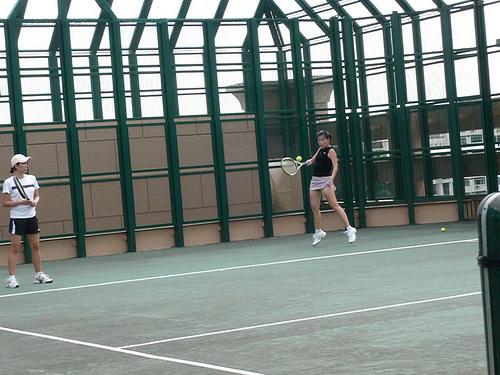
A woman playing a game of tennis on a tennis court.